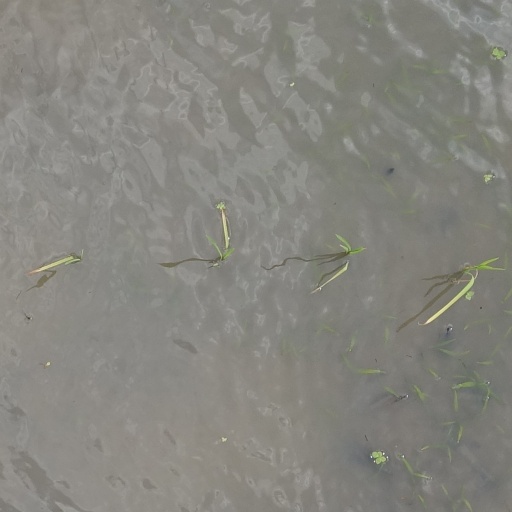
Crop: rice